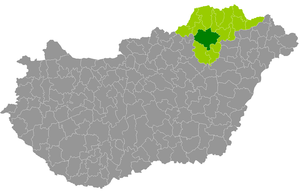
Le district de Miskolc est un des 16 districts du comitat de Borsod-Abaúj-Zemplén en Hongrie. Créé en 2013, il compte 243 135 habitants et rassemble 39 localités : 32 communes et 7 villes dont Miskolc, son chef-lieu.